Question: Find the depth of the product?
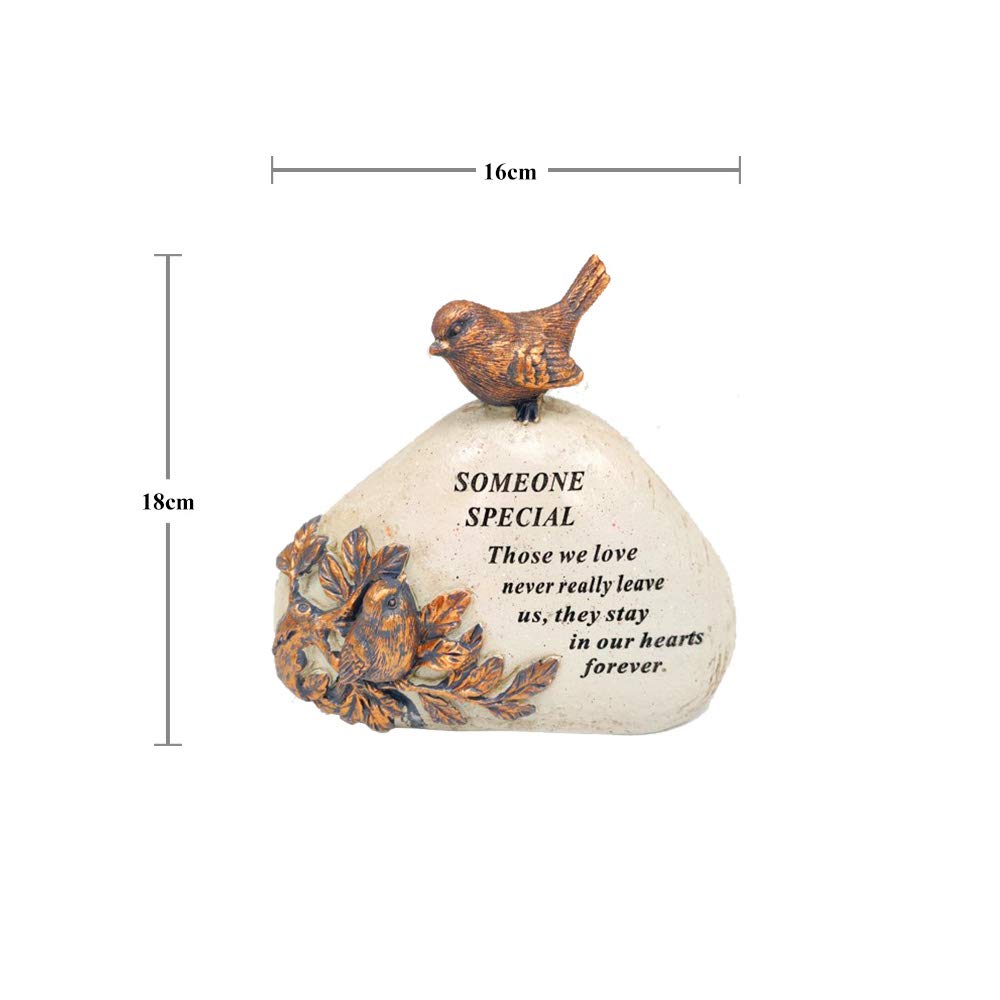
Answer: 18.0 centimetre